Gilbert Spencer

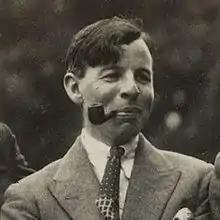
A 1926 photo of Gilbert Spencer by Lady Ottoline Morrell

Gilbert Spencer (4 August 1892 – 14 January 1979) was a British painter of landscapes, portraits, figure compositions and mural decorations. He worked in oils and watercolour. He was the younger brother of the painter Stanley Spencer.